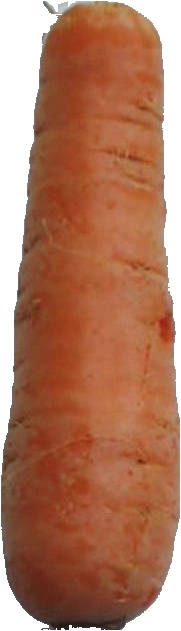
Label: carrot_1